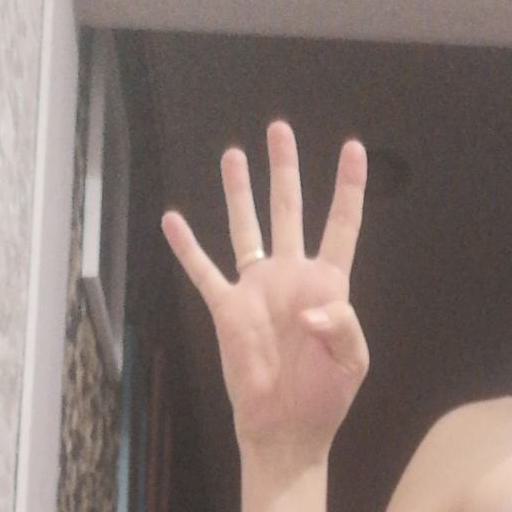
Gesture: four